Buick Skylark

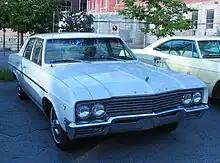
1965 Skylark sedan

The 1963 Skylarks used the same chassis and wheelbase as the previous 1961 and 1962 models, but adopted new sheet metal that featured boxier styling. Length was increased by to , and the 215-cubic-inch V8 generated at 5,000 rpm. The 1963 Skylark was available as a two-door convertible coupe or a two-door (pillarless) hardtop coupe. The 1963 Special shared most sheet metal with the Skylark, but was available as a convertible, station wagon as well as two- and four-door sedans. Engine choices included a V6 with two-barrel carburetor, the V8 with two-barrel or a four-barrel carburetor. Transmission choices were a "three on the tree" manual transmission, a floor-shifted Borg-Warner T-10 four-speed manual, or a two-speed automatic. The two-speed "Dual Path Turbine Drive" automatic was a Buick design and shared no common parts with the Chevrolet Power-Glide transmission. Instrument panel padding and a cigarette lighter was standard.